Urban exploration

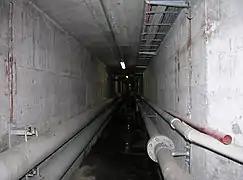
Utility tunnel in the center of Zürich, Switzerland

Exploring active and abandoned subway and railway tunnels, bores, and stations is often considered trespassing and can result in civil prosecution due to security concerns. As a result, this type of exploration is rarely publicized. An exception to this is the abandoned subway of Rochester, New York, the only American city with an abandoned subway system that was once operational. The Cincinnati subway is also abandoned but was never completed. London has a number of stations on the London Underground network that have been closed over the years, with Aldwych tube station a popular location for explorers.